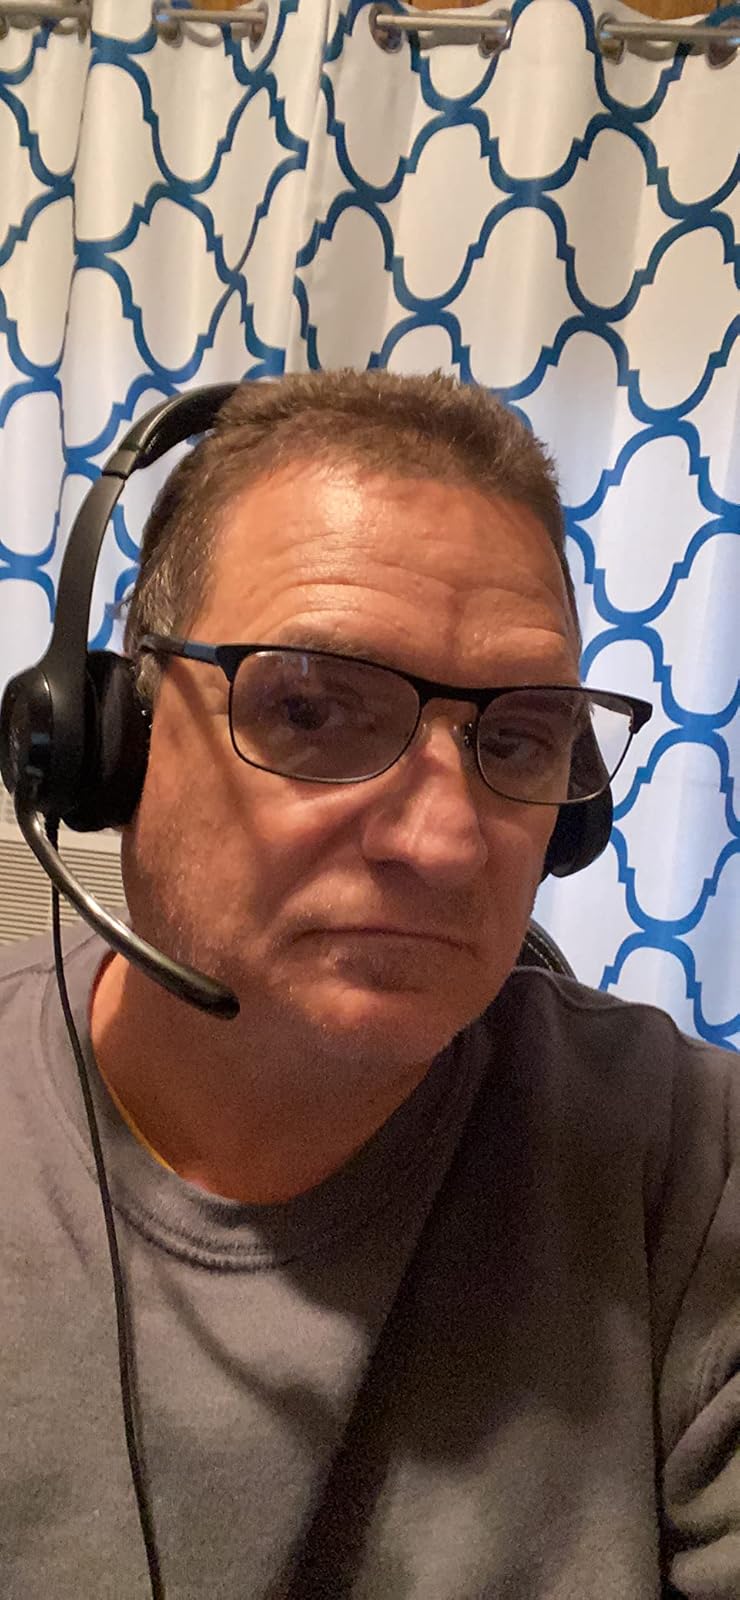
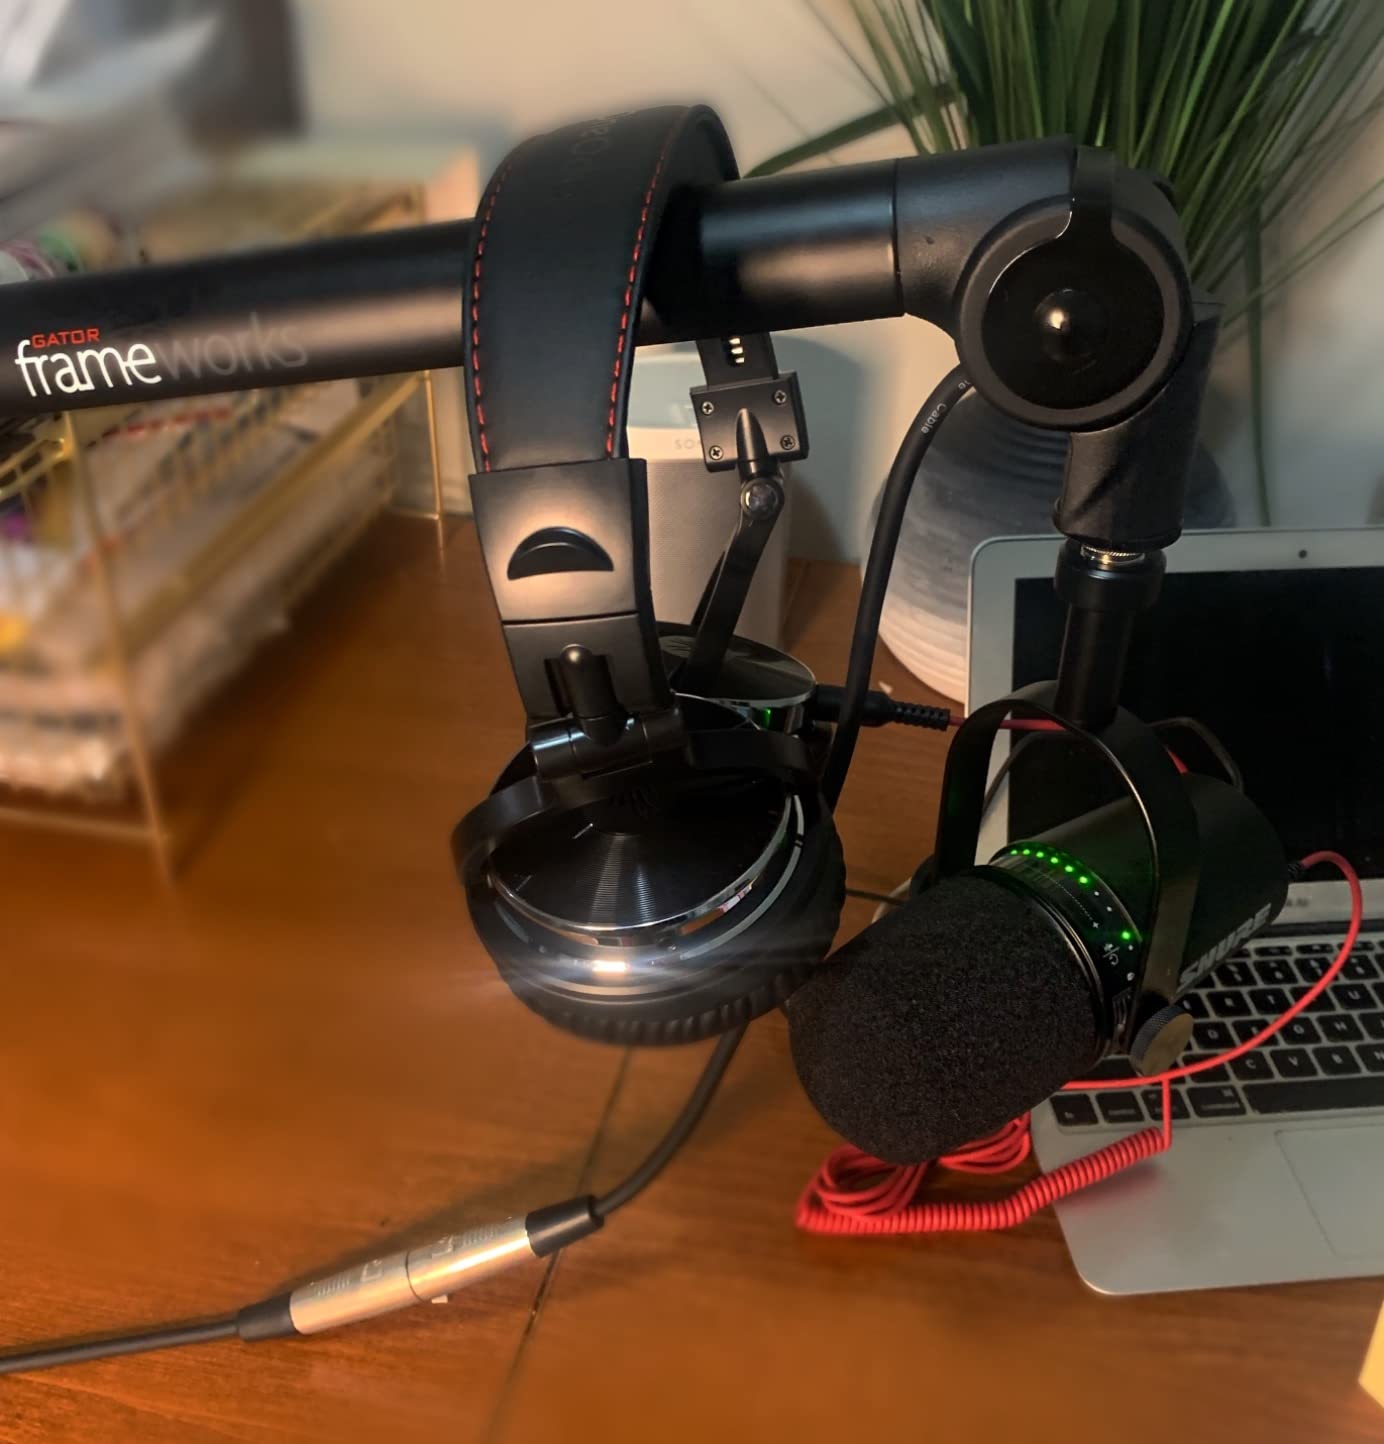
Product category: headphones
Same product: no